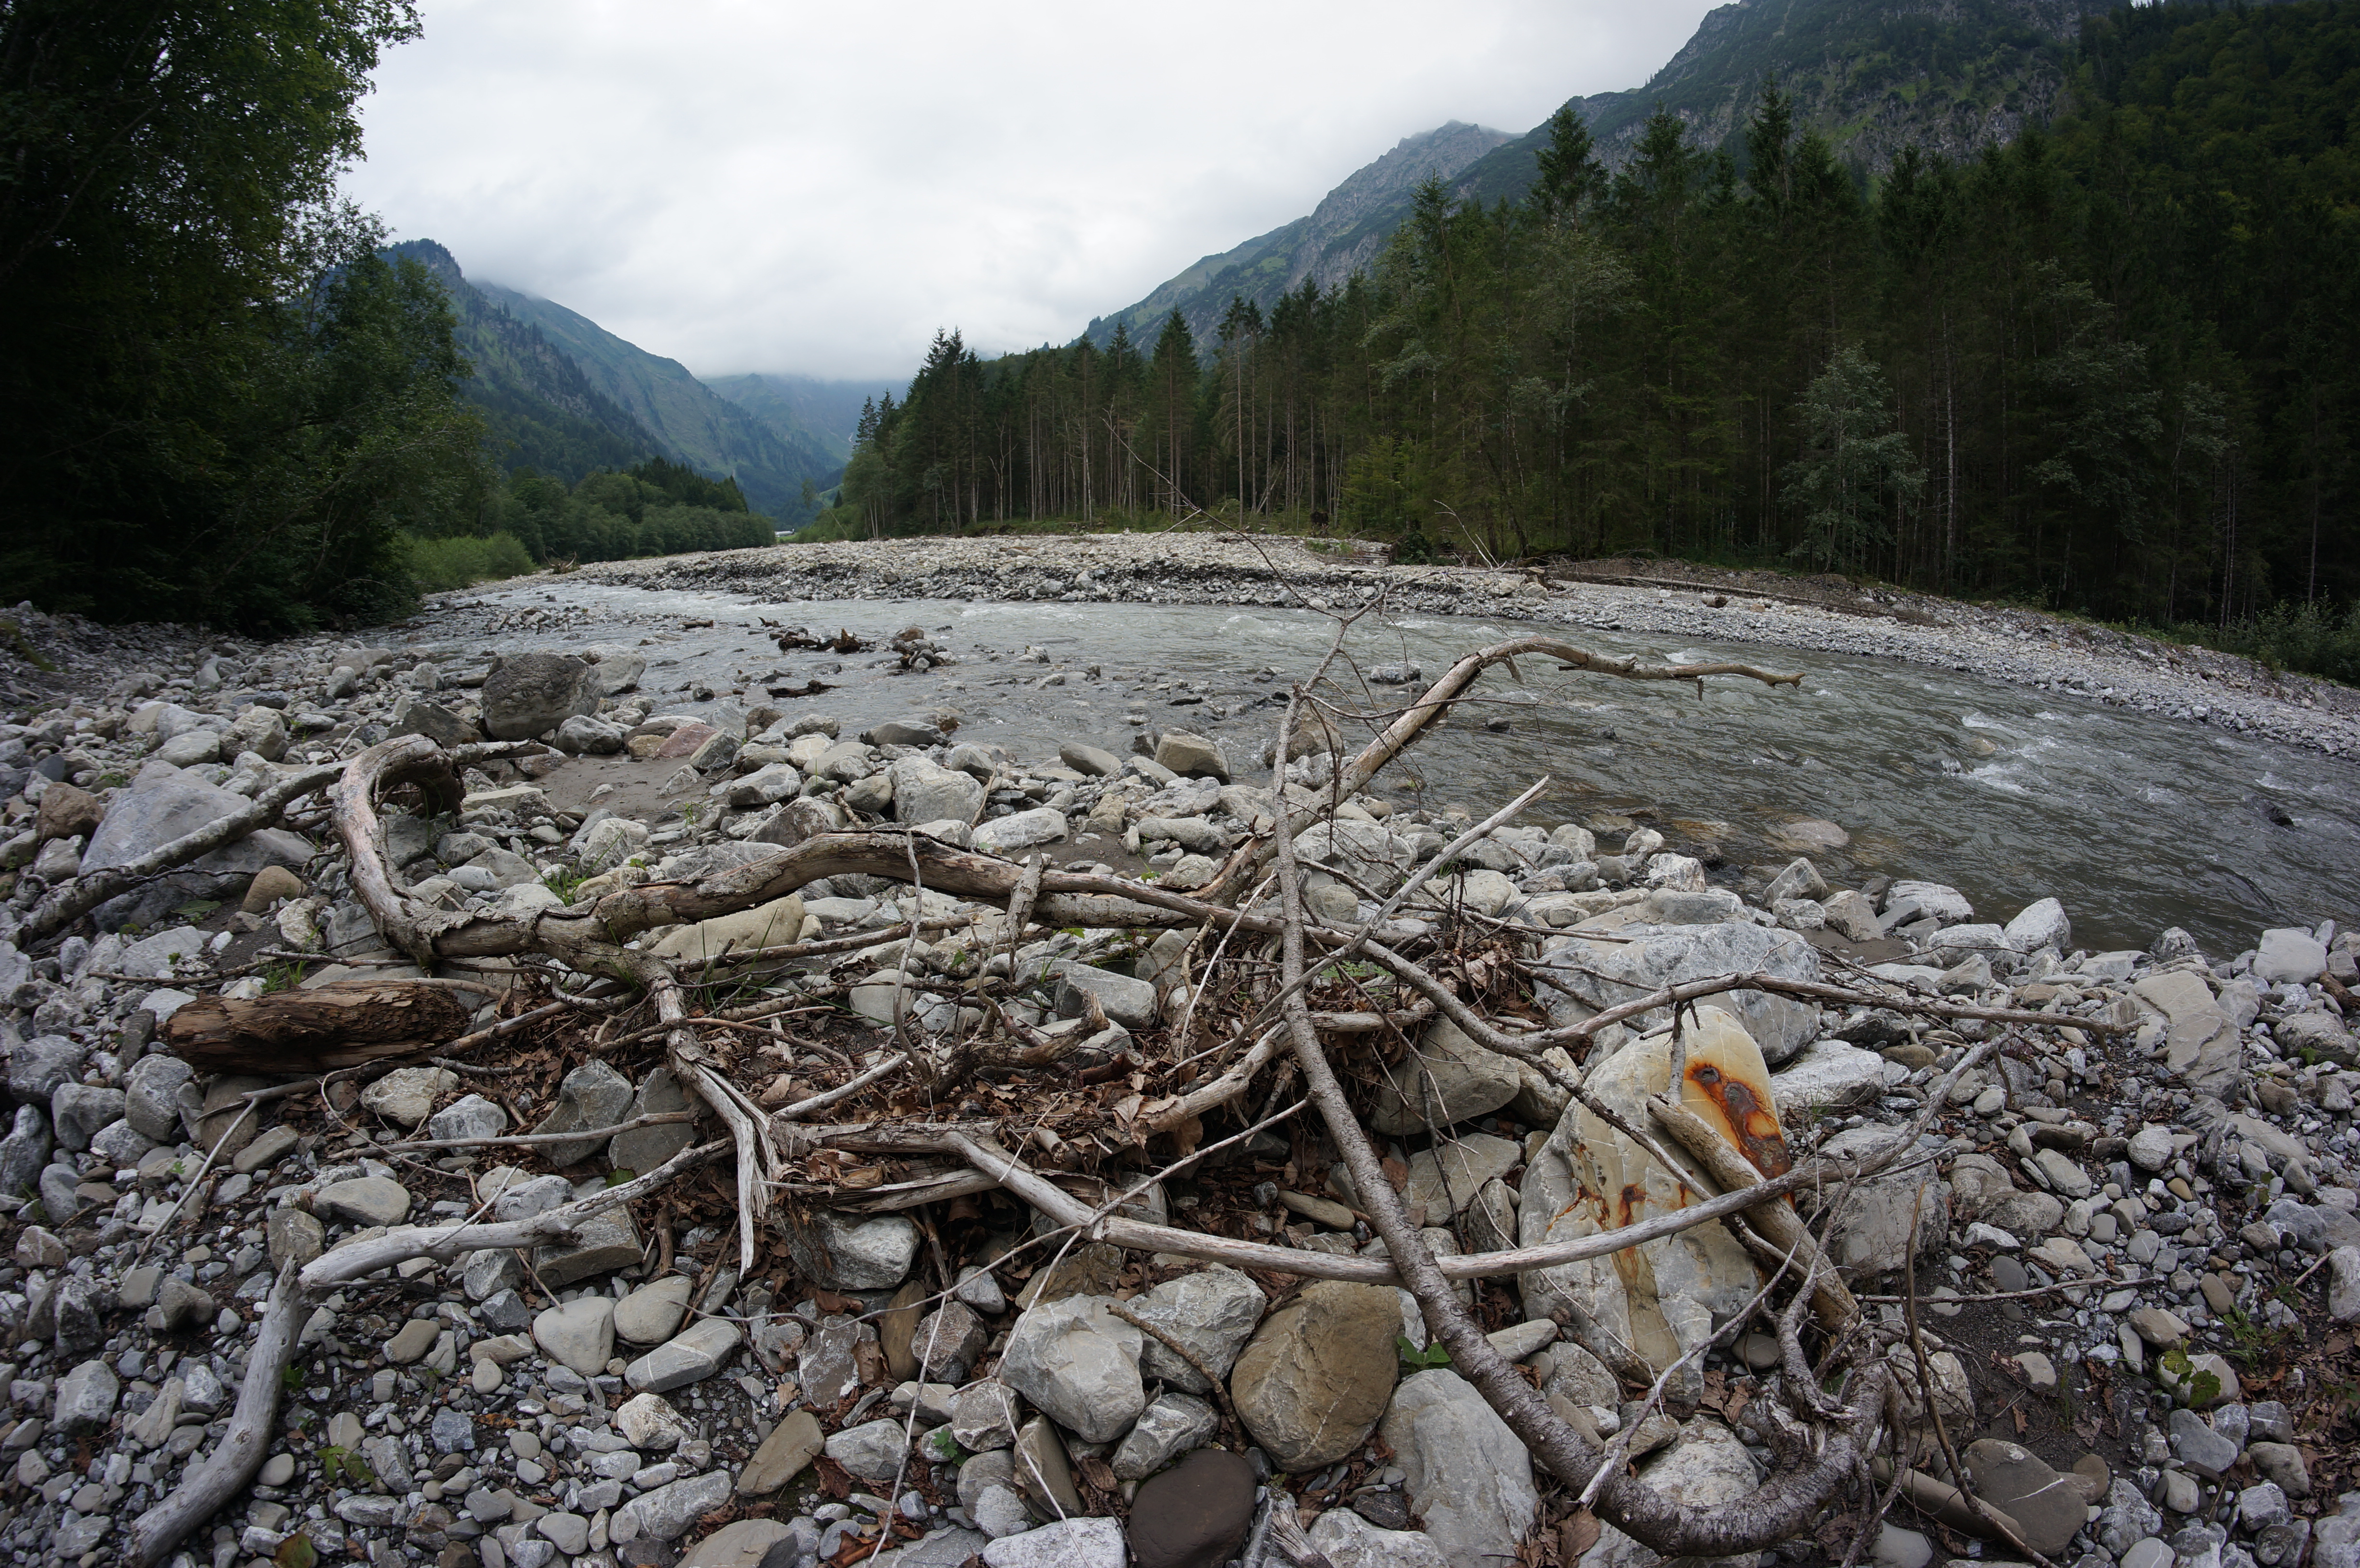
rock, wilderness, walking, mountain, trail, adventure, river, stream, ridge, 2015, geology, germany, deutschland, walimex, samyang, sony, bayern, nex, nex6, lenstagged, steffenzahn, walimex8mm, 8mm, oberstdorf, landform, geological phenomenon